April 2015 Nepal earthquake

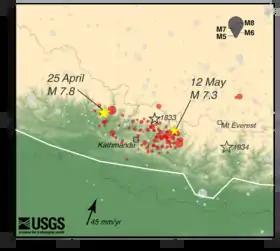
Map of the earthquake and aftershocks at 12 May, showing location of major historical earthquakes

The earthquake occurred on 25 April 2015 at 11:56 am NST (06:11:25 UTC) at a depth of approximately (which is considered shallow and therefore more damaging than quakes that originate deeper in the ground), with its epicentre approximately southeast of Lamjung, Nepal, lasting approximately 50 seconds. The earthquake was initially reported as 7.5 by the United States Geological Survey (USGS) before it was quickly upgraded to 7.8, while the Global Centroid Moment Tensor (GCMT) reported a magnitude of 7.9. The China Earthquake Networks Center (CENC) reported the earthquake's magnitude to be 8.1 . The India Meteorological Department (IMD) said two powerful quakes were registered in Nepal at 06:11 UTC and 06:45 UTC. The first quake had its epicenter was identified at a distance of 80 km to the northwest of Kathmandu, the capital of Nepal. Bharatpur was the nearest major city to the main earthquake, as the crow flies from the epicenter. The second earthquake was somewhat less powerful at 6.6 . It occurred east of Kathmandu and its seismic focus lay at a depth of below the earth's surface. Over 38 aftershocks of magnitude 4.5 or greater occurred in the day following the initial earthquake, including one of 6.8 .